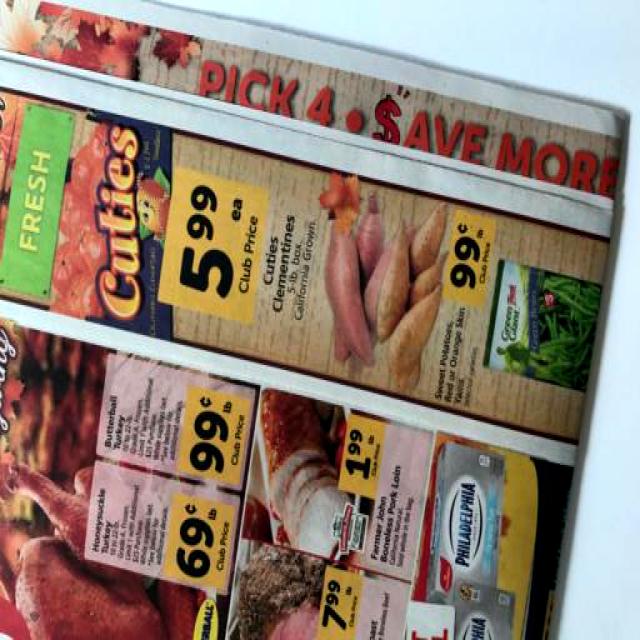
Label: Paper